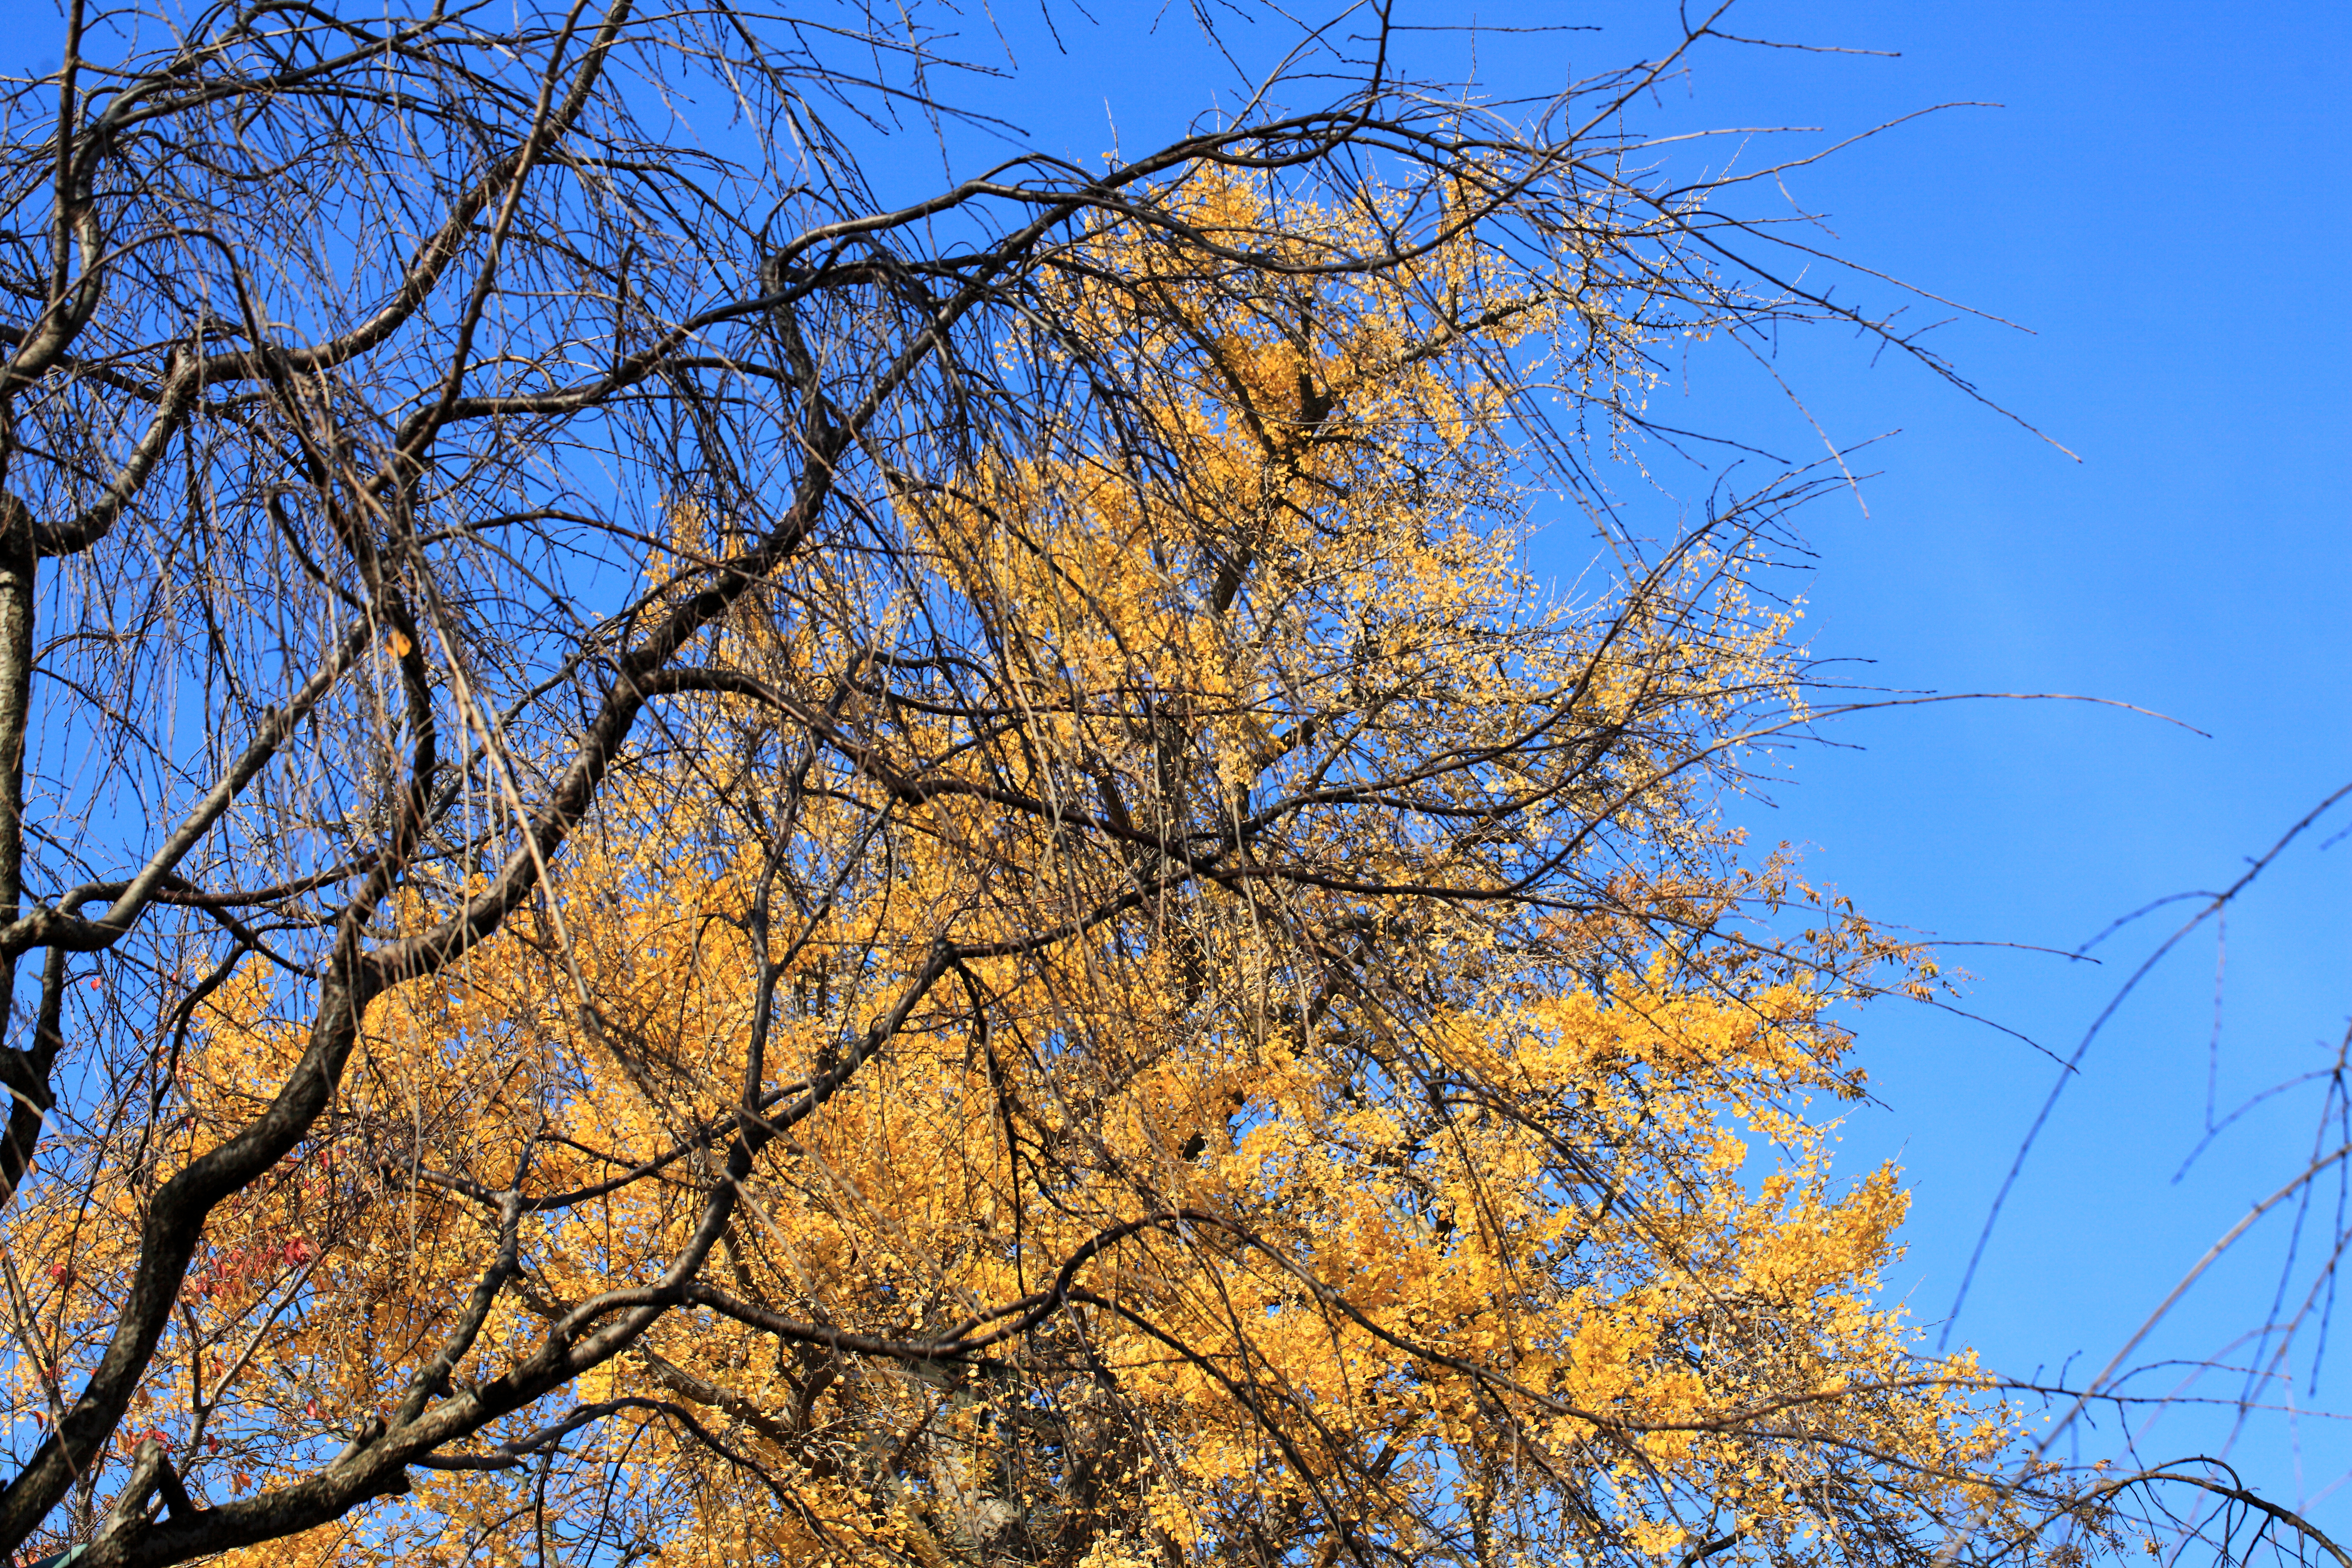
tree, branch, plant, sky, leaf, flower, high, autumn, season, temple, 5d, hires, markii, hi, res, resolution, chiba, matsudo, hondoji, woody plant